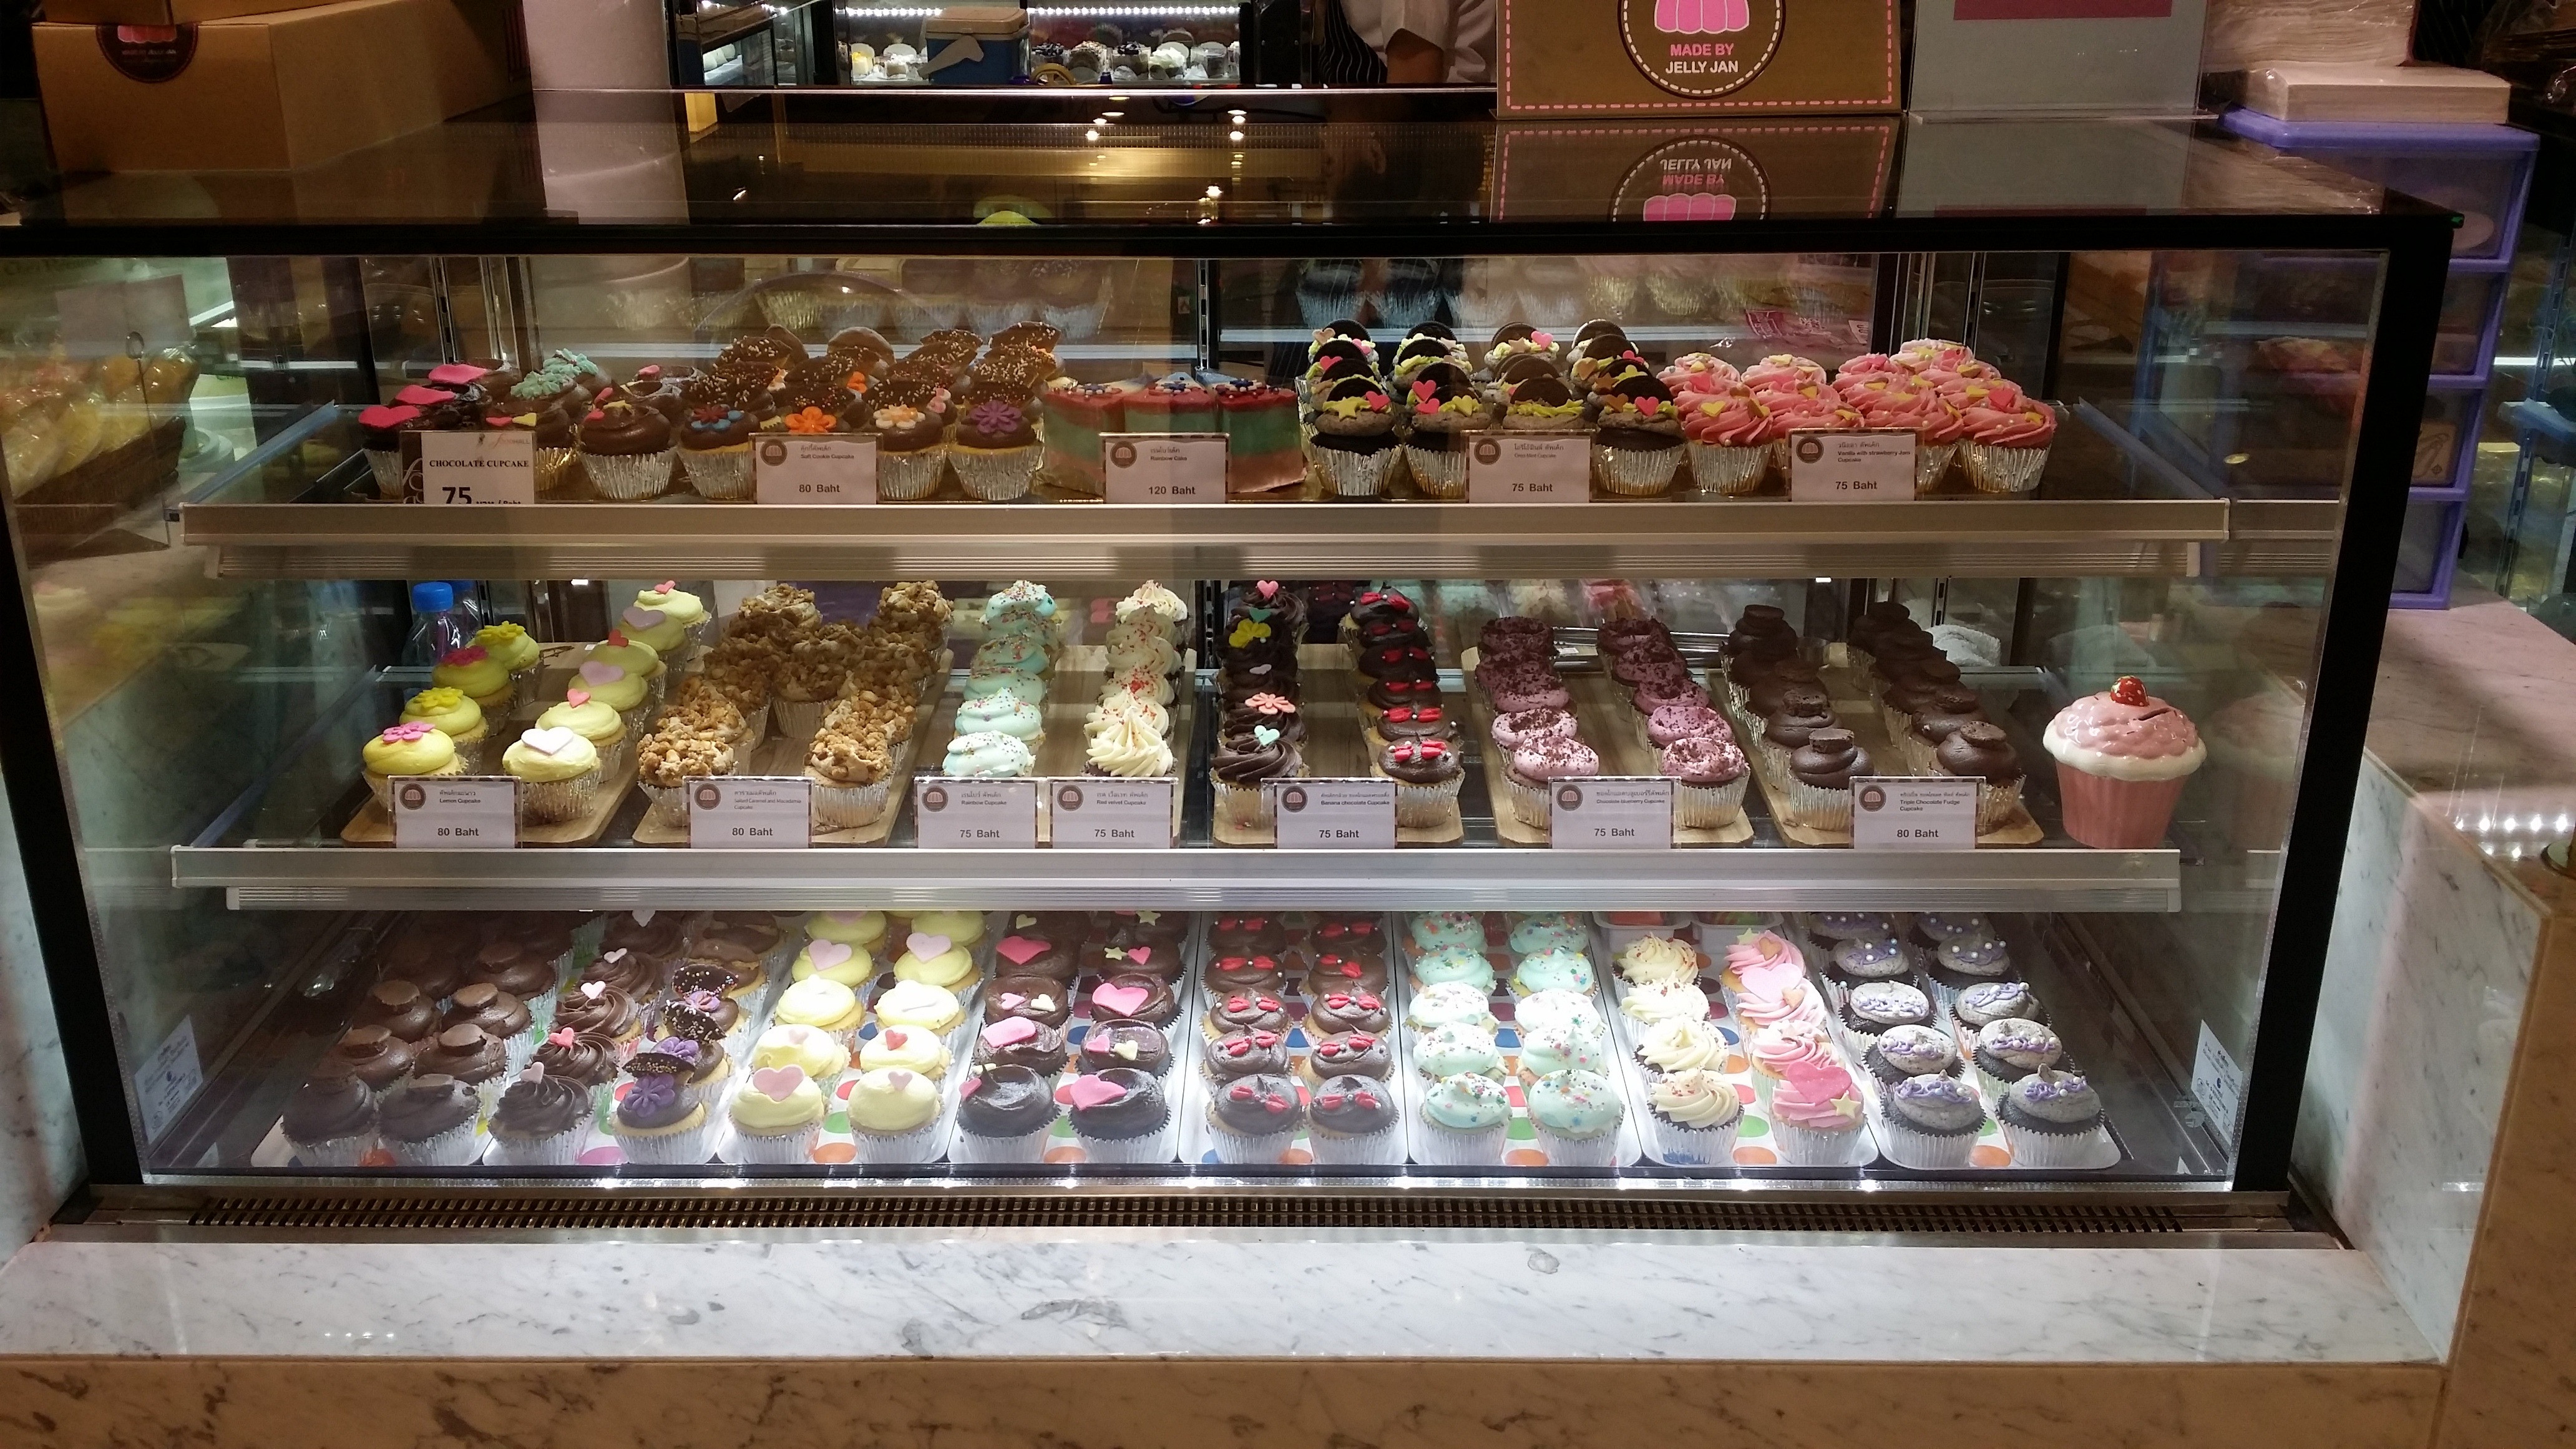
food, chocolate, ice cream, dessert, delicious, cake, bakery, bake, grocery store, retail, gelato, pastry shop, chocolates, pastry chef, display case, cupkakes, s igeiten